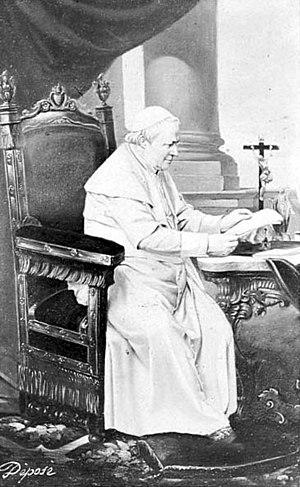
Symboliquement, le plus long pontificat de l'histoire est attribué à saint Pierre, le premier pape.
Giovanni Maria Mastai Ferretti, né à Senigallia le 13 mai 1792 et mort au Vatican le 7 février 1878, est le 255ᵉ pape de l’Église catholique, élu le 16 juin 1846 sous le nom de Pie IX. Son pontificat de 31 ans est le plus long de l'histoire de la papauté après, selon la tradition, celui de Pierre.
Antonio D'Alessandri qui est prêtre et son frère Paolo Francesco sont des photographes italiens. Ils possèdent un atelier de photographie à Rome. L'atelier, qui porte le nom de Fratelli D’Alessandri, se trouve d'abord via del Babuino, puis via del Corso et enfin via Condotti. Il est parmi les plus renommés de l'Italie du XIXᵉ siècle et, pour de nombreux aspects, marque de manière significative l'histoire de la photographie italienne.